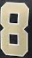
Number: 8